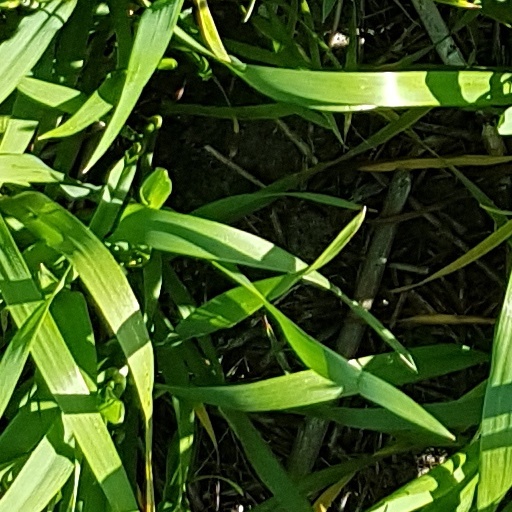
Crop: wheat